National Highway System (Nepal)

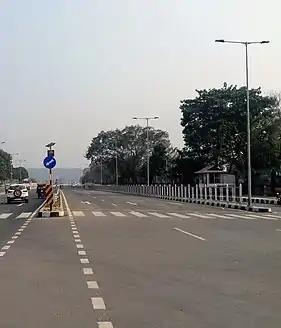
E-W (Mahendra) Highway NH01 at Kakarbhitta

The National Highway System of Nepal is the group of main roads in Nepal. Any highway or road that connects east to west and north to south is considered a National Highway of Nepal.